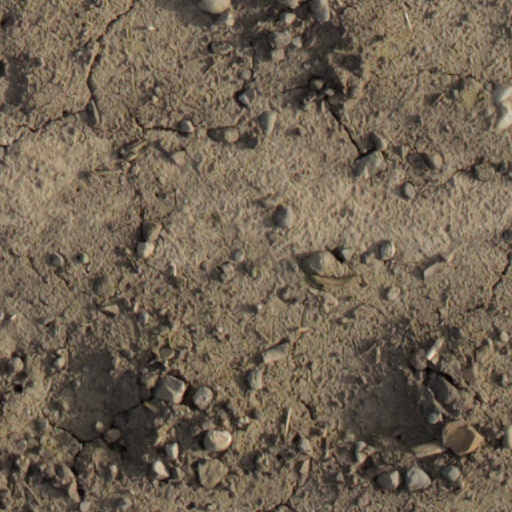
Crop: wheat